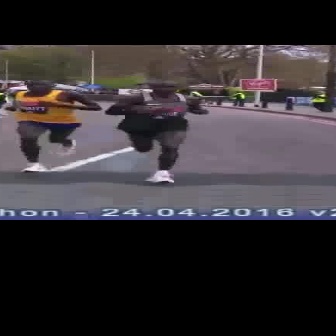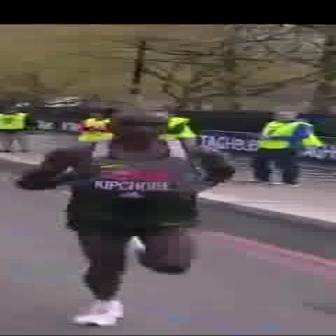
  Please identify the target specified by the bounding box [104,80,207,183] in the first image and locate it in the second image. Return the coordinates in [x_min,y_min,x_max,y_max] format.
Answer: [13,106,233,325]